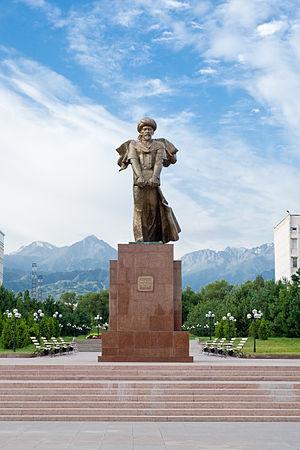
Fârâbî, de son nom complet Abû Nasr Muhammad ibn Muhammad ibn Tarkhân ibn Uzalagh al-Fârâbî, également connu en Occident sous les noms de Alpharabius, Al-Farabi, Al-Fārābī, Farabi, Abunaser et Alfarabi, est un philosophe musulman médiéval persan. Né en 872 à Wâsij près de Farab en Transoxiane, ou à Faryab au Grand Khorassan, il meurt à Damas, en Syrie en 950. Il approfondit toutes les sciences et tous les arts de son temps, et est appelé le Second instituteur de l'intelligence.